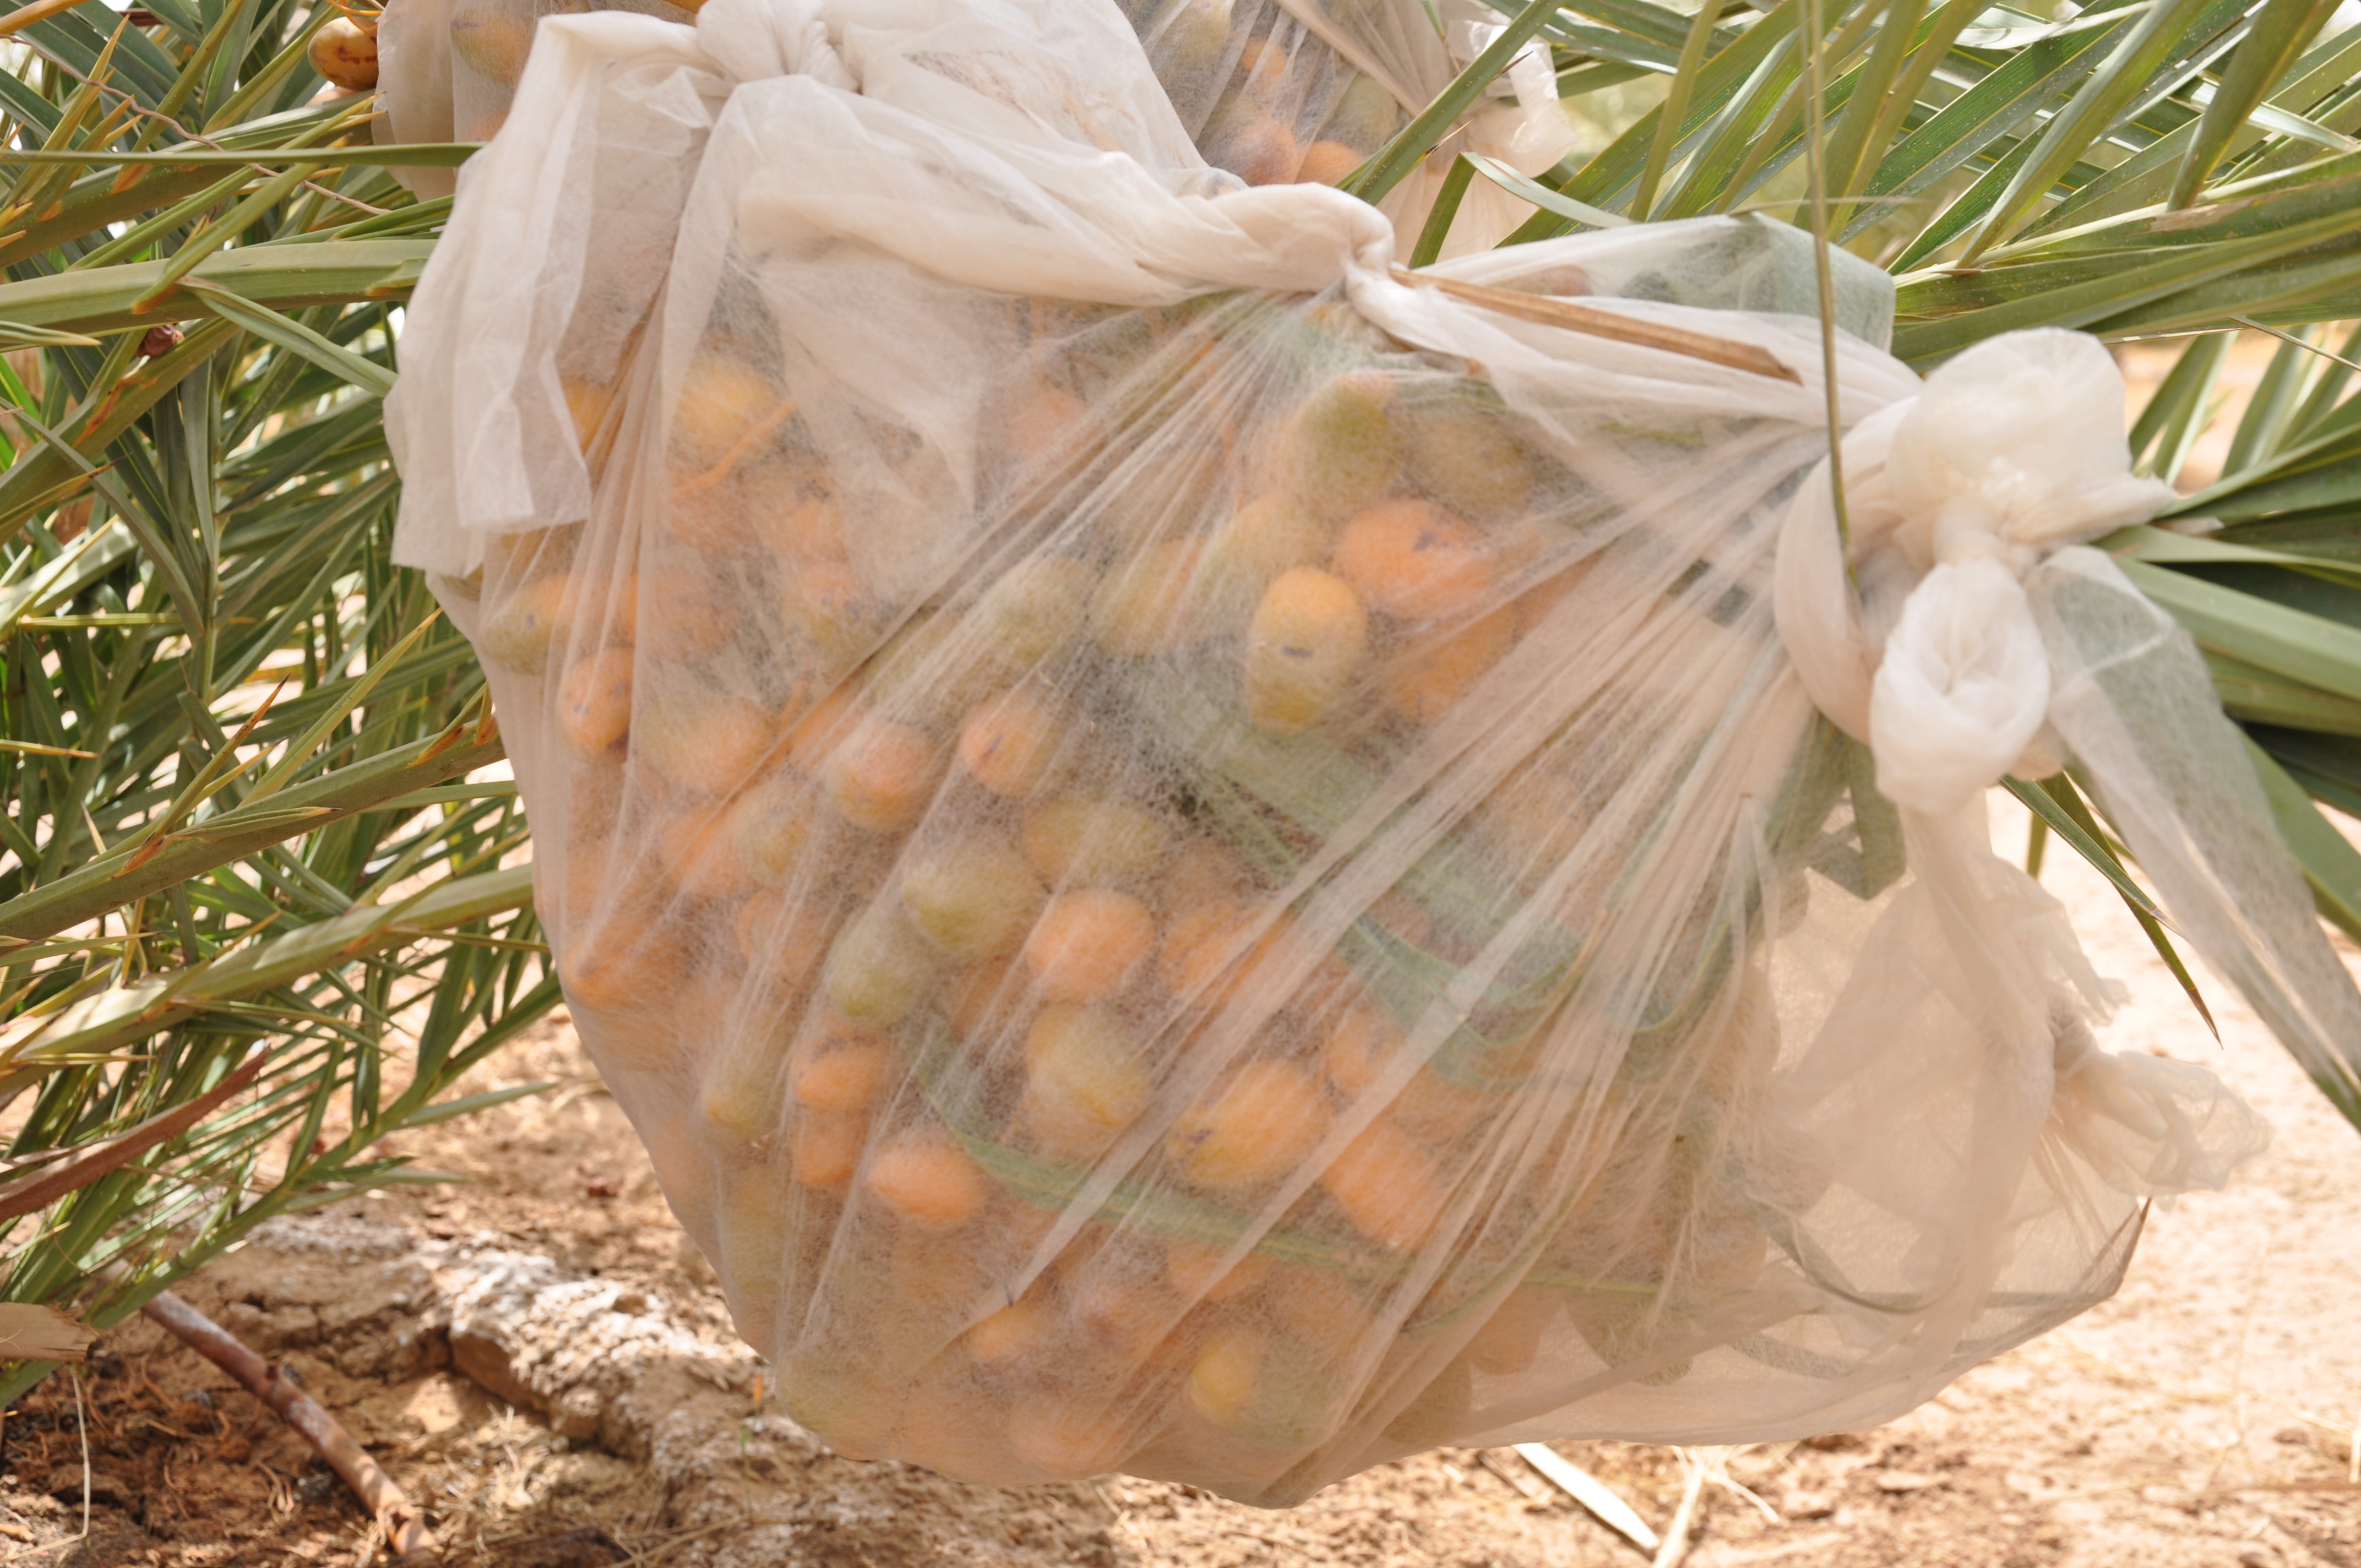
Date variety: Boumajhoul